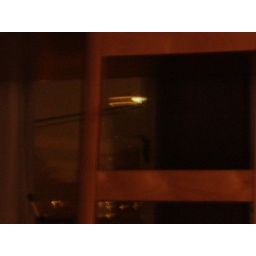
From my desk I can also see the Prudential tower through another window by my roommate's bed.